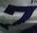
Number: 7